Louis the Pious

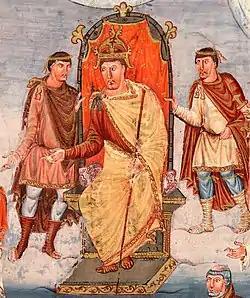
Louis's son Charles the Bald as depicted in the Vivian Bible, c. 845

In 818, as Louis was returning from a campaign to Brittany, he was greeted by news of the death of his wife, Ermengarde. Ermengarde was the daughter of Ingerman, the duke of Hesbaye. Louis had been close to his wife, who had been involved in policymaking. It was rumoured that she had played a part in her nephew's death and Louis himself believed her own death was divine retribution for that event. It took many months for his courtiers and advisors to convince him to remarry, but eventually he did, in 820, to Judith, daughter of Welf, count of Altdorf. In 823 Judith gave birth to a son, who was named Charles.